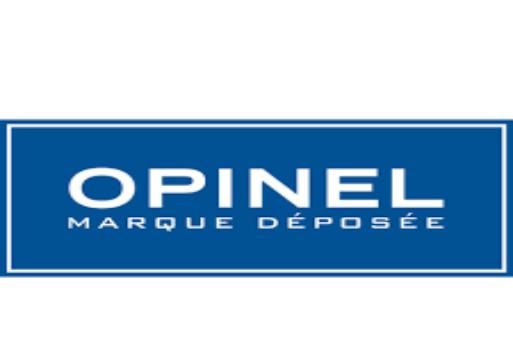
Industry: Necessities